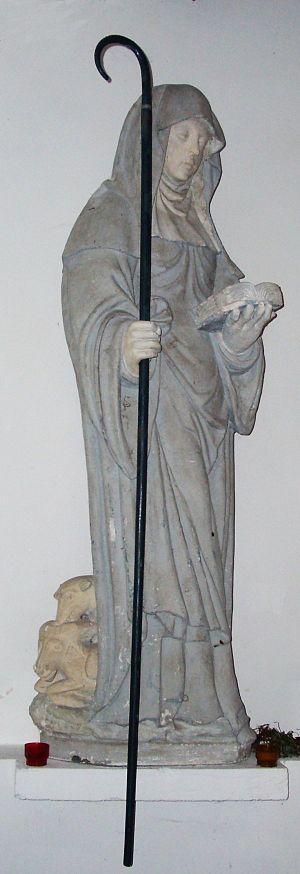
Statue de Sainte Austreberthe (Austrebertha)
Austreberthe de Pavilly était une religieuse française du haut Moyen Âge, qui prit le voile très jeune et fut religieuse au monastère du Port dans le Ponthieu. Puis, elle devint abbesse à la fondation de Pavilly, où elle mourut au début du VIIIᵉ siècle, à l'âge de 74 ans.